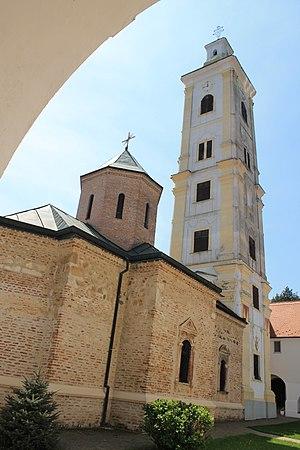
Les monuments culturels d'importance exceptionnelle sont les monuments de Serbie qui possèdent le plus haut degré de protection.
Cet article recense les monuments culturels du district de Syrmie en Serbie, dans la province autonome de Voïvodine.
Le monastère de Velika Remeta est un monastère orthodoxe serbe situé dans la région de Syrmie, en Voïvodine. Il est situé près du village de Velika Remeta, dans la municipalité d'Irig. Il fait partie des 16 monastères de la Fruška gora. Il dépend de l'éparchie de Syrmie et figure sur la liste des monuments d'importance exceptionnelle de la République de Serbie.